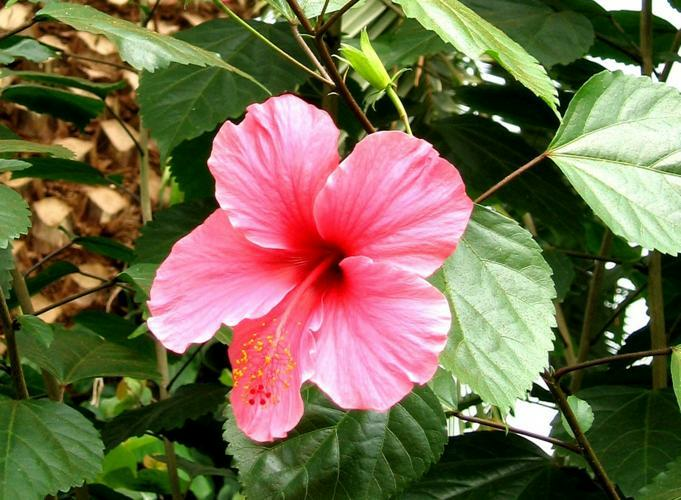
Flower: hibiscus